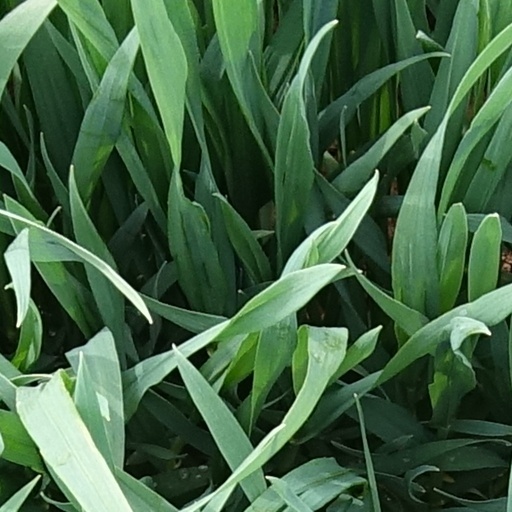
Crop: wheat